Prambanan

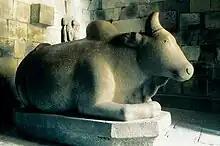
Statue of Nandi inside Nandi temple or central vahana temple.

Since the reconstruction of the main temples in the 1990s, Prambanan has been reclaimed as an important religious center for Hindu rituals and ceremonies in Java. Balinese and Javanese Hindu communities in Yogyakarta and Central Java revived their practices of annually performing their sacred ceremonies in Prambanan, such as Galungan, Tawur Kesanga, and Nyepi.